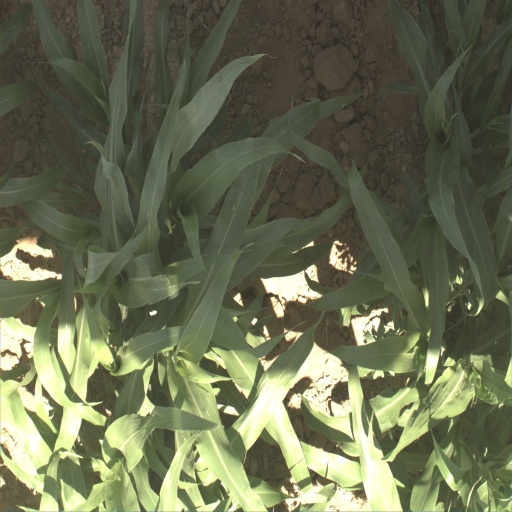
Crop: sorghum